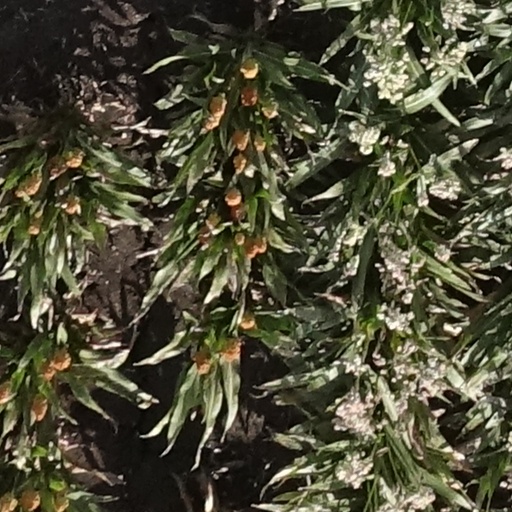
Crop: sorghum